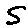
Label: 5